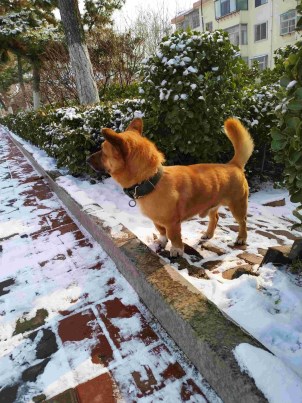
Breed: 3336-n000121-chinese_rural_dog